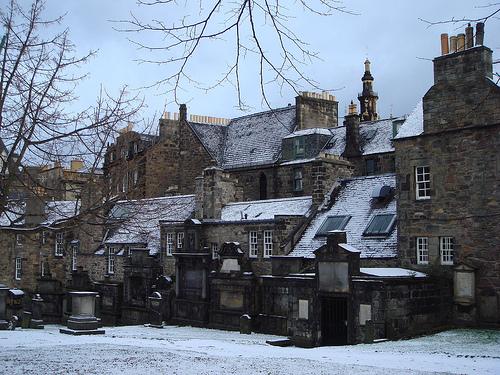
Weather: snow or frosty